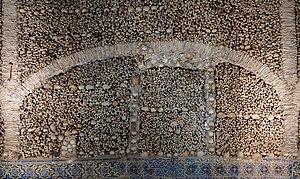
La Capela dos Ossos est l'un des monuments les plus connus d'Évora au Portugal. Il s'agit d'une petite chapelle intérieure située à proximité de l'entrée de l'église Saint-François. Elle est inscrite sur la liste du patrimoine mondial de l'UNESCO.